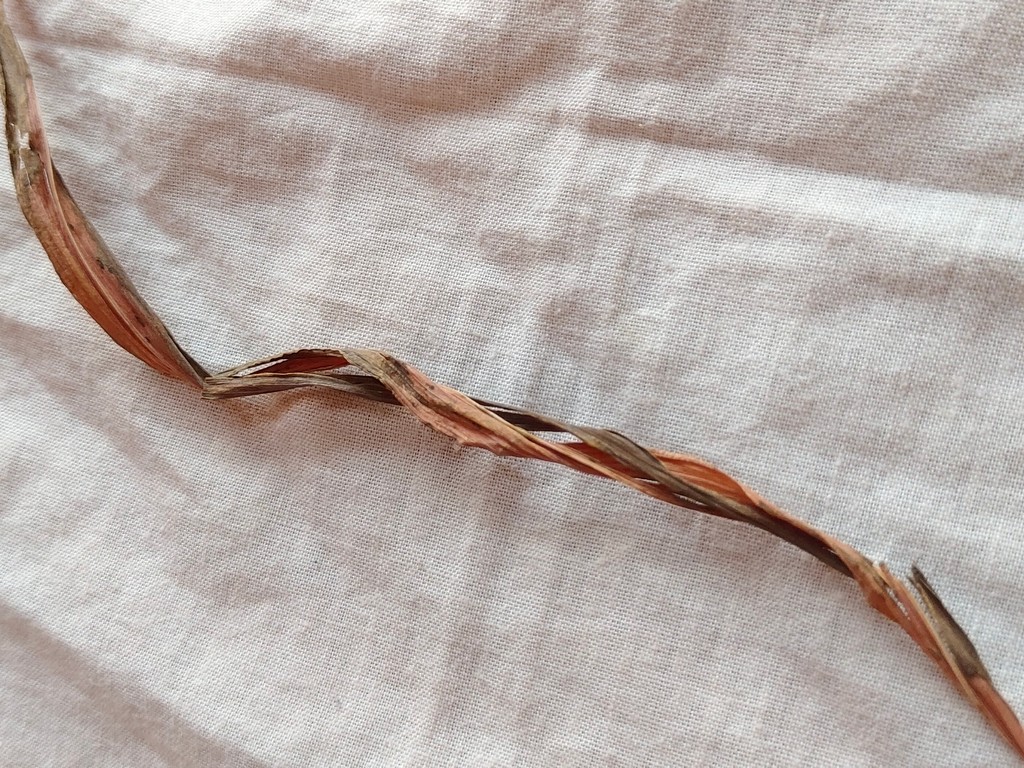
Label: Dried